Madeleine L'Engle

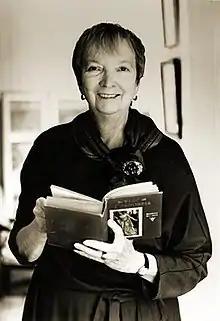
L'Engle in the 1980s

Madeleine L'Engle (November 29, 1918 – September 6, 2007) was an American writer of fiction, non-fiction, poetry, and young adult fiction, including "A Wrinkle in Time" and its sequels: "A Wind in the Door", "A Swiftly Tilting Planet", "Many Waters", and "An Acceptable Time". Her works reflect both her Christian faith and her strong interest in modern science.